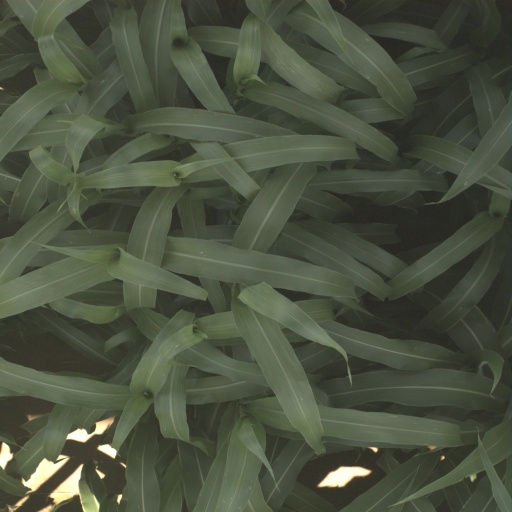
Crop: sorghum